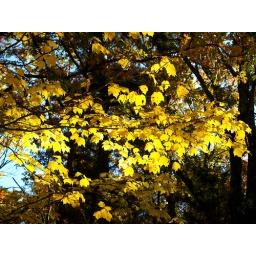
Sorry for all the tree shots....Taken on the road to White Rock Mountain in the Ozark National Forest in Arkansas.